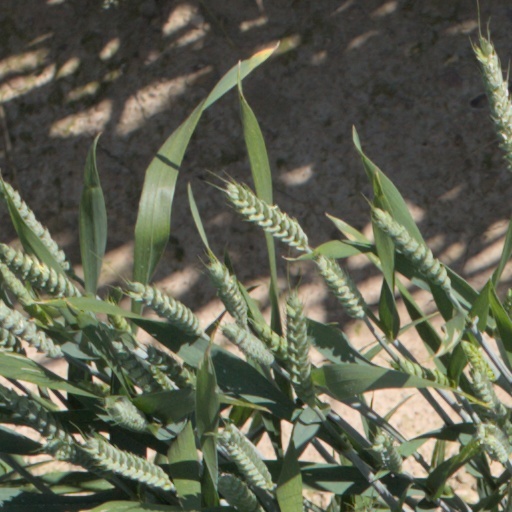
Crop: wheat